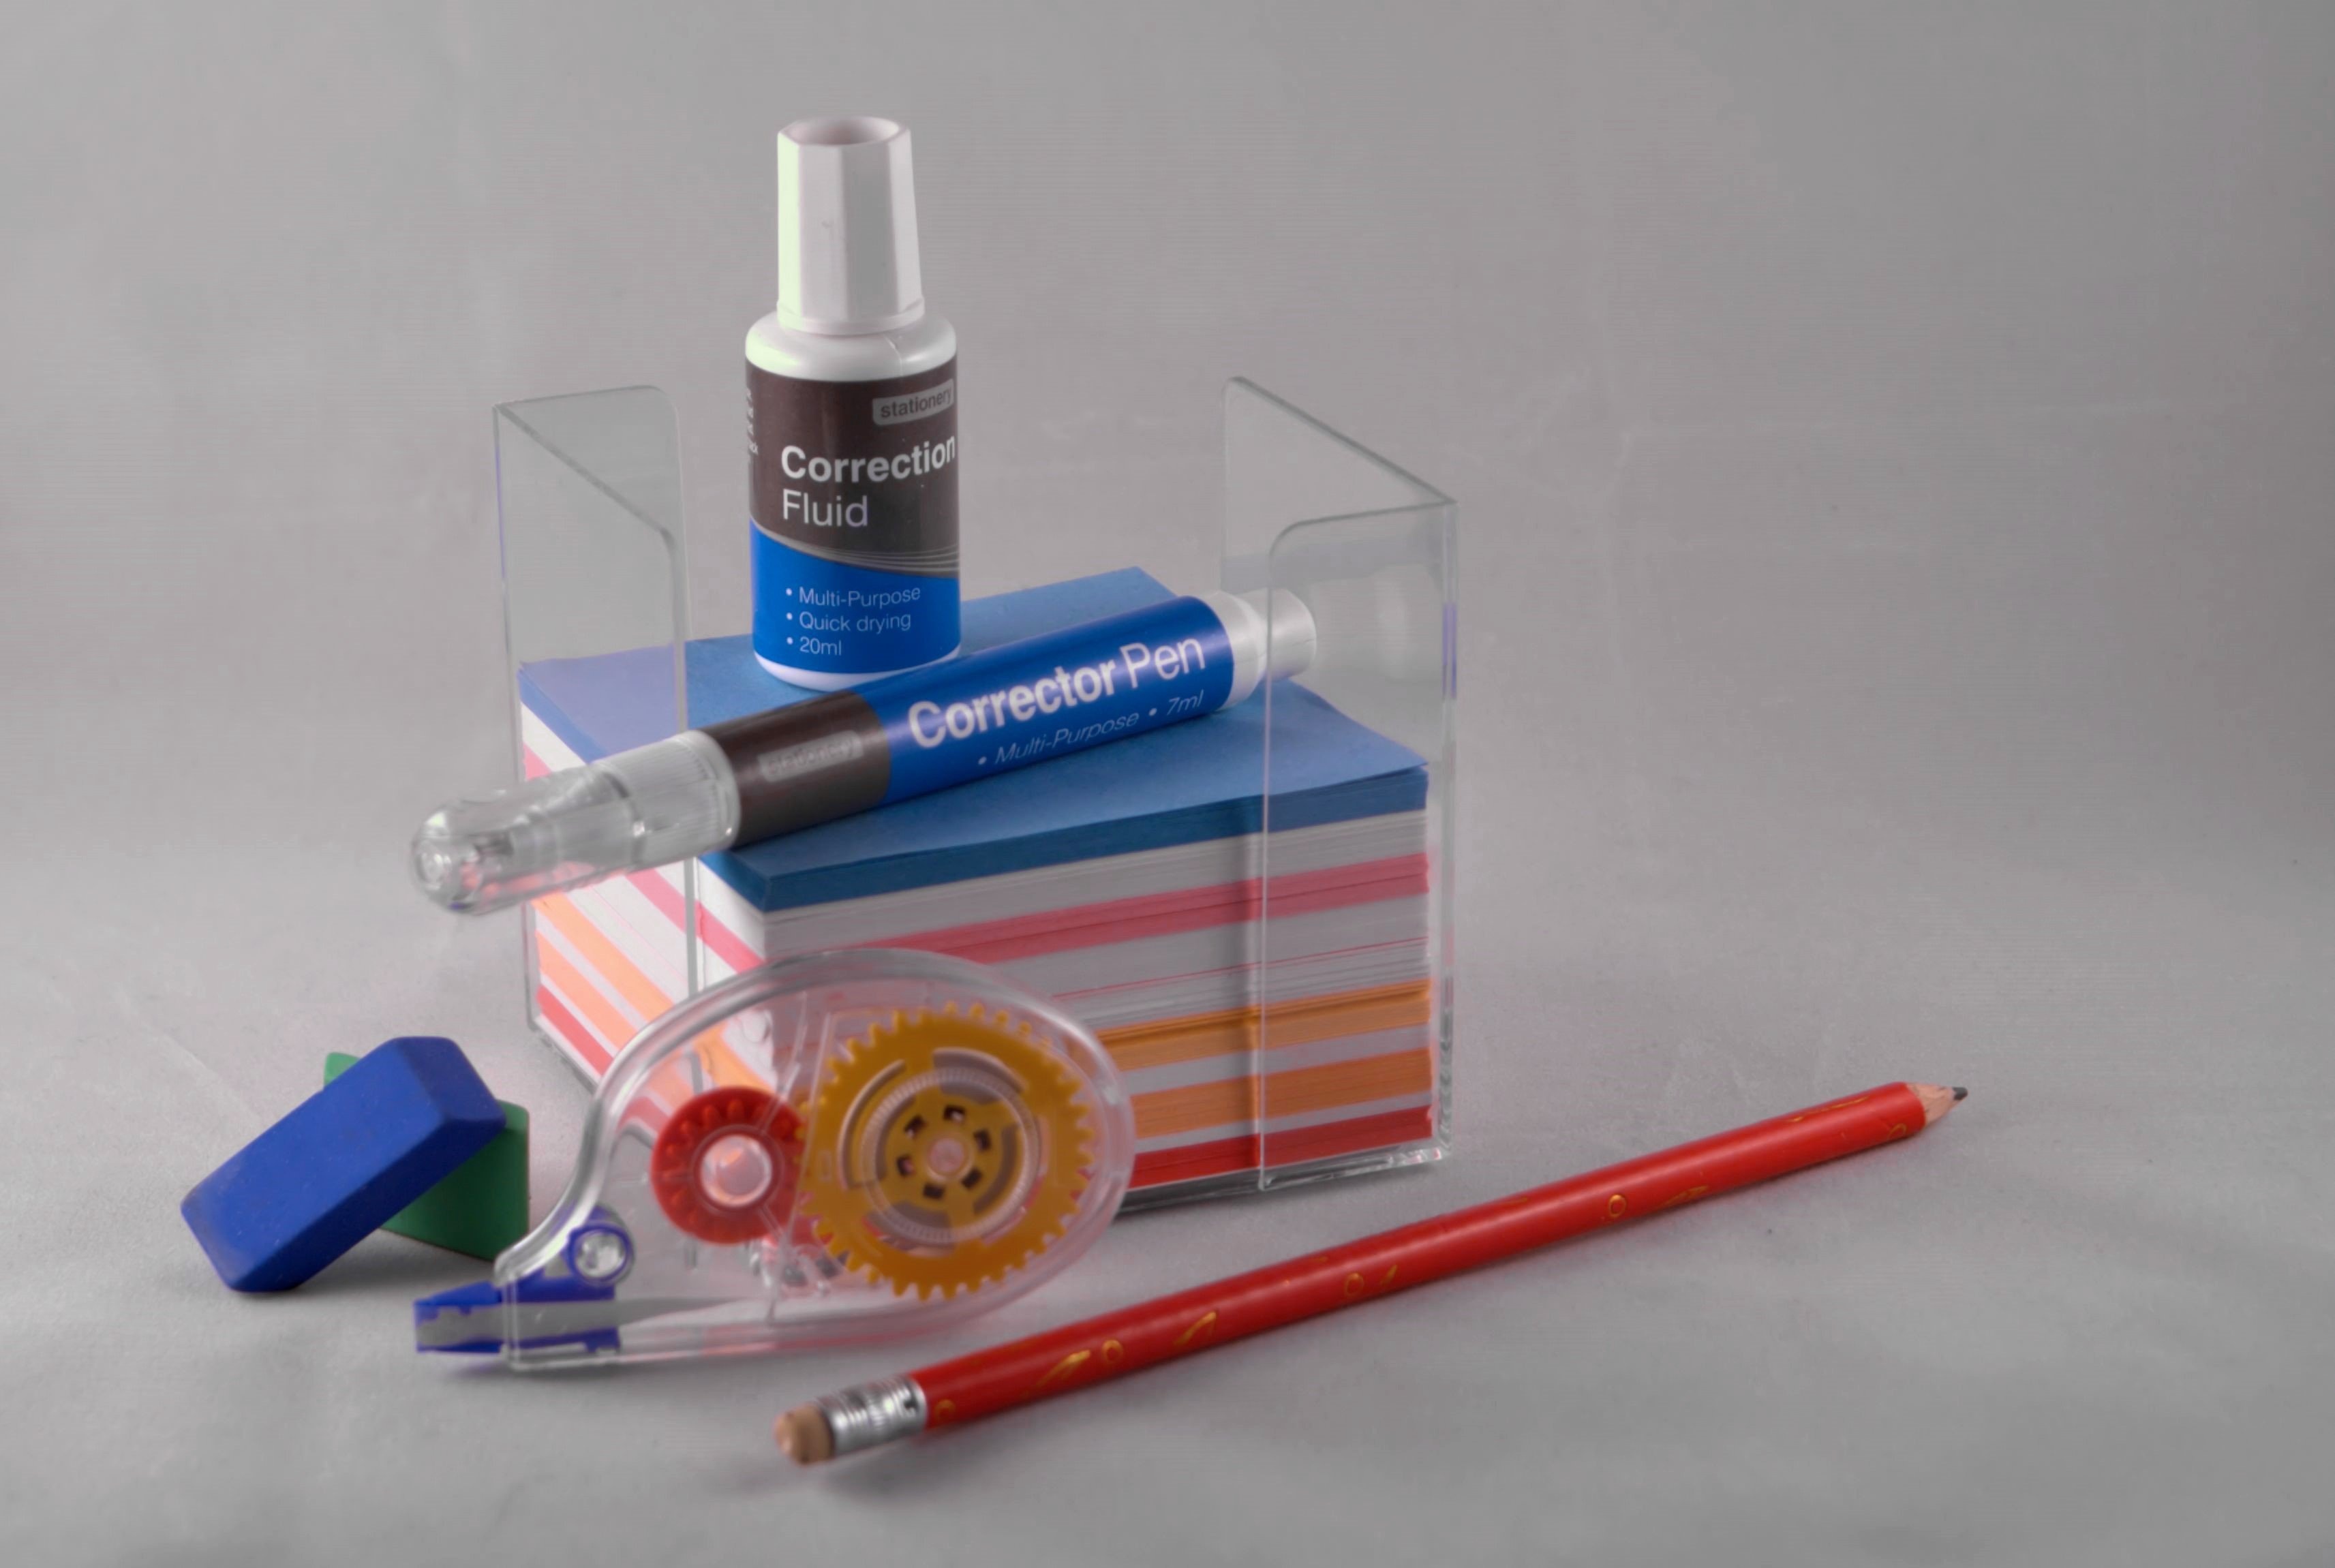
office, machine, paper, product, elastic, corrector